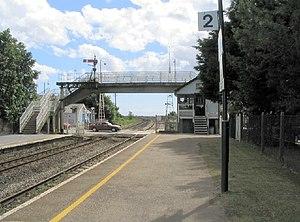
Ferryside est un village situé sur la côte du Carmarthenshire, au pays de Galles. Il se situe à environ 13 km au sud de Carmarthen, près de l'embouchure de la rivière Tywi et à proximité de plages de sable doré.